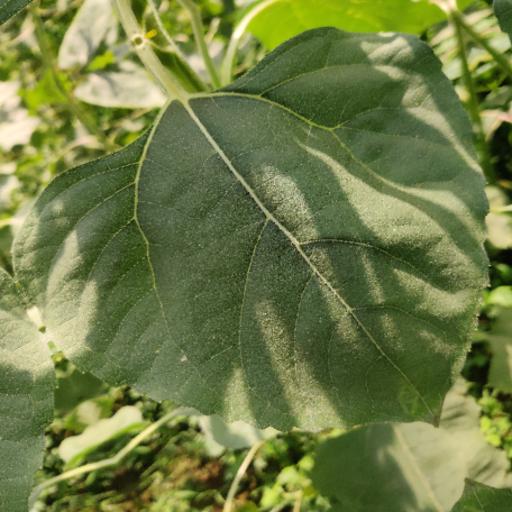
Label: Fresh_leaf